Washington Territory

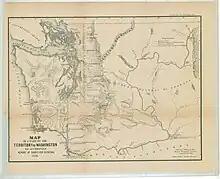
Map of Washington Territory, 1858 (NAID 139309200)

The bill to establish the territory, H.R. 348, was reported in the U.S. House of Representatives by Representative Charles E. Stuart on January 25, 1853. Representative Richard H. Stanton argued that the proposed name—the Territory of Columbia—might be confused for the country's capital's Territory of Columbia (now District of Columbia), and suggested a name honoring George Washington instead. The bill was thus amended with the name "Washington", though not without some debate, and passed in the House on February 10, passed in the Senate on March 2, and signed by President Millard Fillmore on the same day. The argument against naming the territory Washington came from Representative Alexander Evans of Maryland, who countered that there were no states named Washington, but multiple counties, cities, and towns were named such and so could be the source of confusion itself. Evans felt that the proposed new territory's name should reflect local native terminology. He stated it would be more appropriate to give the territory "some beautiful Indian name." The decision was contrary to the wishes of residents, and local papers reported mixed feeling from citizens, though the general reception of the renaming was positive.